Noel Zamot

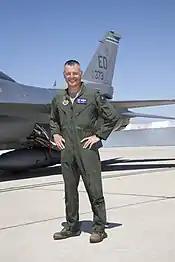
Colonel Noel Zamot

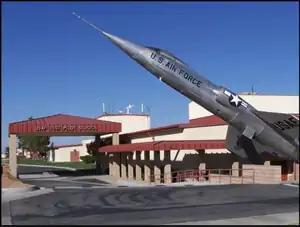
USAF Test Pilot School, Edwards AFB, California

He joined the United States Air Force in 1987, after graduating from the University of Michigan and became a commissioned officer with the rank of second lieutenant. In 1999, he completed a course called "Programa Avanzado de Administracion de Empresas" (Advanced Business Management Program), of the "Escuela de Administracion de Negocios para Graduados" (Graduate School of Business Administration) in Lima, Peru. That same year he graduated from the Air Command and Staff College. His experience as a pilot include more than 2,000 flight hours. Included among his flight hours are over 200 combat hours and combat support hours. He has flown the B-52G, B-1B, B-2A, F-15, F-16, AT-38 and MiG-15.